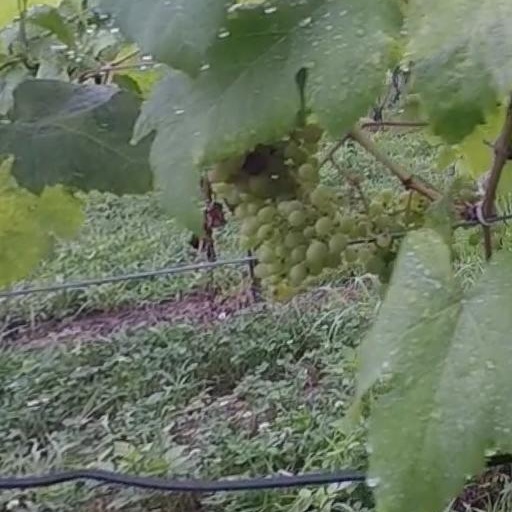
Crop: grape